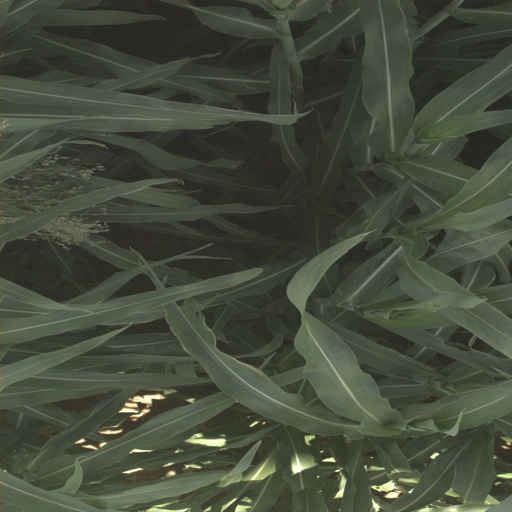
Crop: sorghum